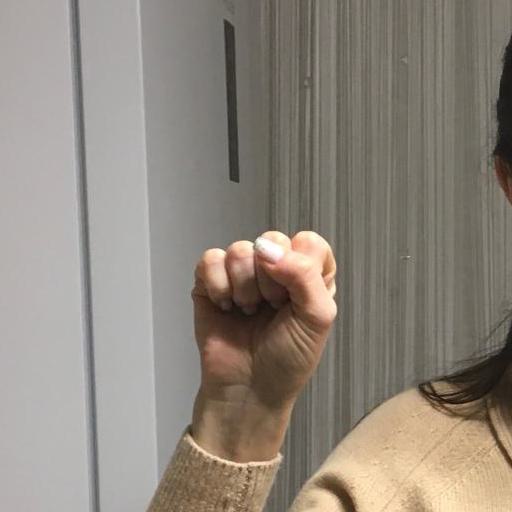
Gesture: fist